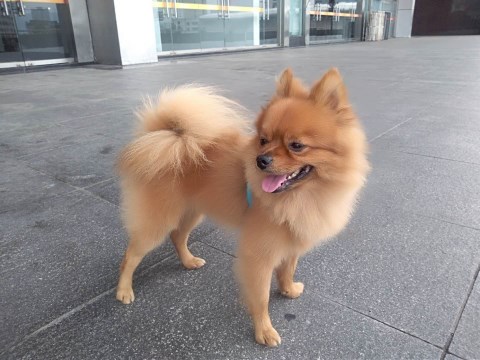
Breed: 1936-n000005-Pomeranian